La vuelta al nido

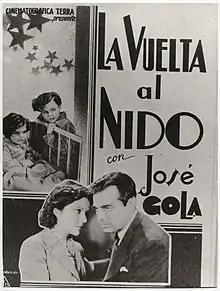
Theatrical release poster

La vuelta al nido is a 1938 Argentine psychological drama film written and directed by Leopoldo Torres Ríos and starring José Gola and Amelia Bence. Although upon its release it was harshly received by critics due to its slow and poetic tone, it was reappraised starting in the 1950s-1960s and has since been celebrated as ahead of its time in cinematic modernity and one of the great films of the Golden Age of Argentine cinema.